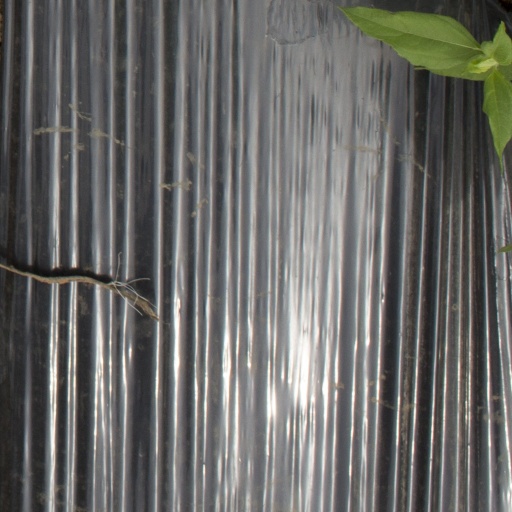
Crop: Jerusalem artichoke